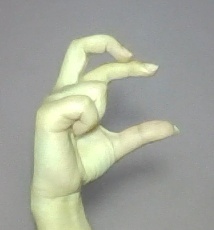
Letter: thal